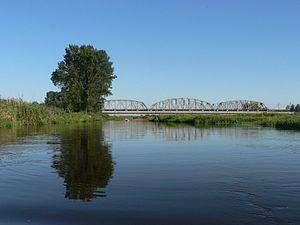
La Pologne compte 23 parcs nationaux, étendus sur une superficie totale de 3 145 km² :